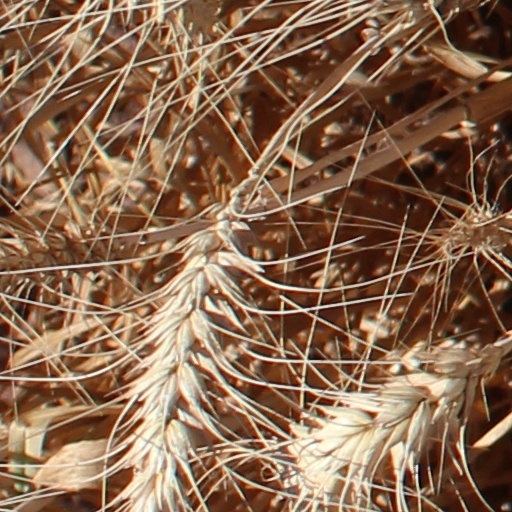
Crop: wheat